Mirlan Murzayev

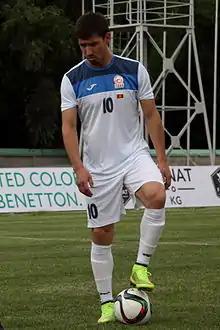
Murzayev with Kyrgyzstan in 2015

Mirlan Abdraimovich Murzayev (born 29 March 1990) is a Kyrgyz professional footballer who plays as a forward for Kyrgyz Premier League club FC Bars Issyk-Kul and the Kyrgyzstan national team.